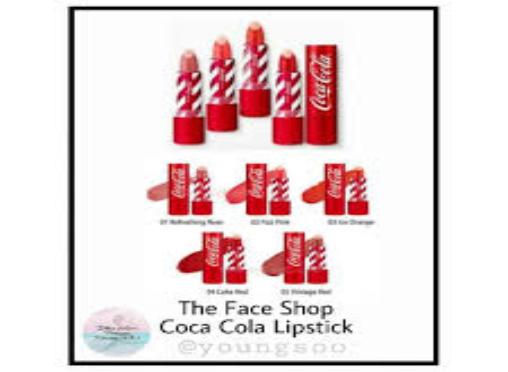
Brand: faceshop
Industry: Necessities